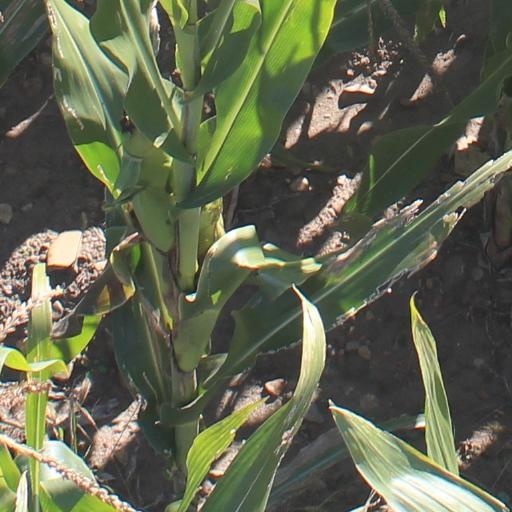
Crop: maize; corn